Bellanca 28-70

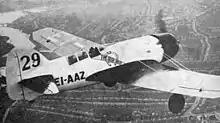
Bellanca 28-70 photo from L'Aerophile November 1934

In preparation for the upcoming 1934 MacRobertson Race from England to Australia, Col. James "Fitz" Fitzmaurice, former commanding officer of the Irish Free State Air Force travelled to the United States in spring 1934 to commission a long-distance air racing aircraft. After approaching the Lockheed Aircraft and Northrop Aircraft companies, he sought out Giuseppe Mario Bellanca. Although he did not have a product to sell, Bellanca made a proposal to Fitzmaurice to build a "one-off" specialty aircraft for $30,000.00.